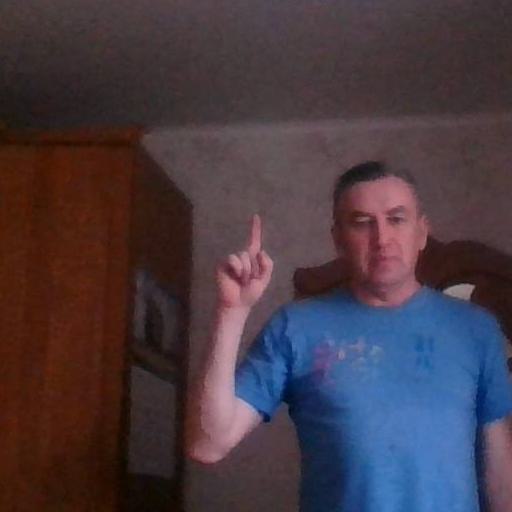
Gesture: one